Harry Osborn (2002 film series character)

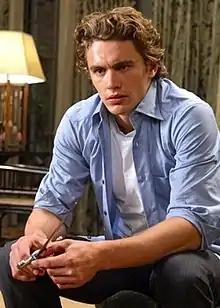
Harry Osborn, as portrayed by James Franco in "Spider-Man 2" (2004)

Harold Theopolis "Harry" Osborn is a fictional character in Sam Raimi's "Spider-Man" film series. Based on the comic book character of the same name created by Stan Lee and Steve Ditko, he is portrayed by James Franco. In the films, Harry is Peter Parker's best friend and a rival for Mary Jane Watson's affections, though the three are friends for much of the series. Harry and Peter's friendship strains severely after the death of Harry's father Norman, who was the villainous Green Goblin, which he blames on Peter's alter-ego Spider-Man on top of some resentment towards Peter for seemingly "snatching" Mary Jane's affections from him. Upon finding out his best friend is actually the web-slinger, Harry, despite being reluctant at first, vows revenge on him, taking on the New Goblin mantle and utilizing the technology his father left behind.